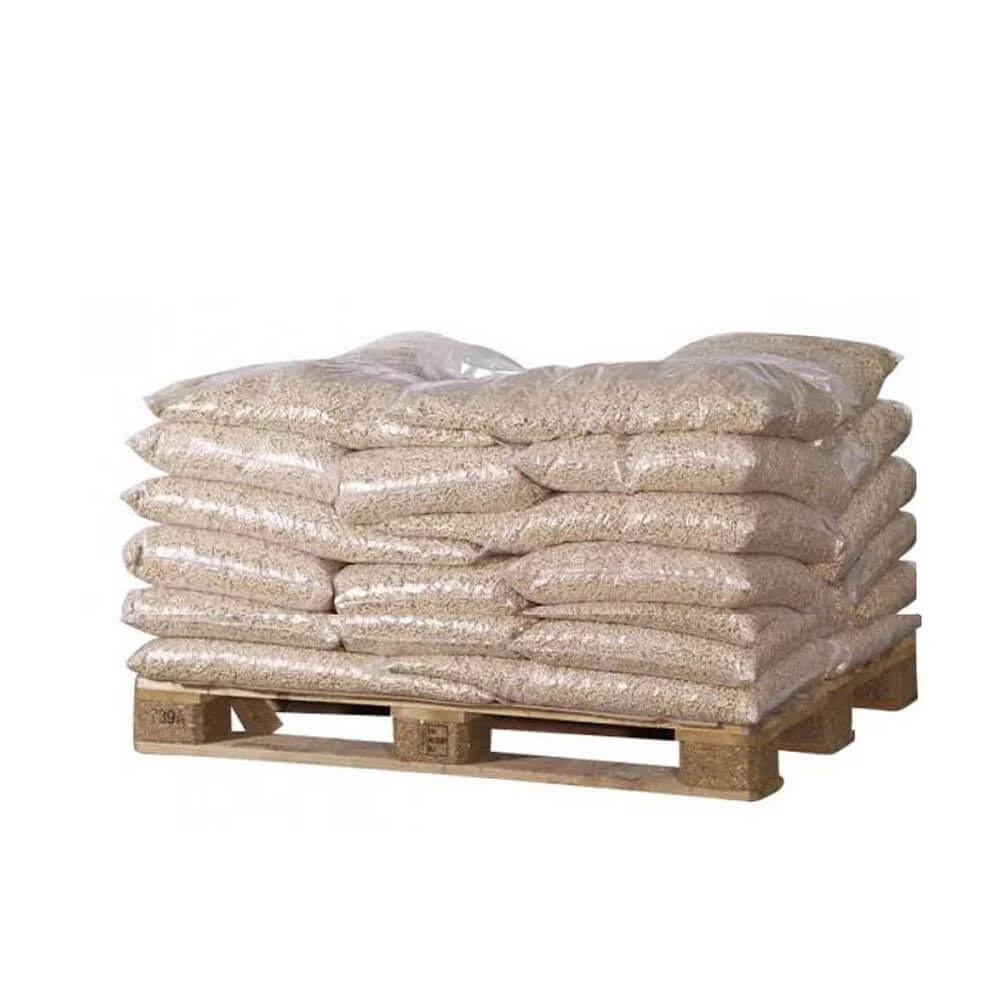
Palet Premium de 25 sacos de 15 kg – DIN Plus
Estos ladrillos son una excelente alternativa a la leña. 100 % europeos y con certificación DIN Plus. Se entregan en un palé. ¡Guarde el palé en su garaje, cobertizo o sótano y terminará de partirlos y apilarlos en minutos! ¡Un palé de ladrillos originales Bio Bricks reemplaza aproximadamente una cuerda de leña! Resumen Mantenga su parrilla y ahumador de pellets encendidos con pellets de madera dura premium DIN Plus. Los pellets de madera dura premium DIN Plus ofrecen un mejor sabor y una combustión más eficiente. ¿Por qué? A diferencia de la mayoría de los pellets disponibles, estos pellets no son un subproducto, sino madera dura 100 % virgen. No se añaden aceites, productos químicos ni aglutinantes. El proceso de secado al horno crea un bajo contenido de humedad para obtener un pellet muy seco y que arde. Esto significa que se quema menos para mantener la temperatura deseada, lo que le proporciona más pellets para su próxima barbacoa y menos cenizas que limpiar. Para pellets con un sabor más intenso y una combustión más uniforme, utilice pellets de madera dura premium DIN Plus. Información adicional Composición 100 % resinoso Certificados DIN Plus Valor calorífico Mayor a 5 kWh/kg Contenido de humedad Menos del 8 % Contenido de cenizas Menos del 0,3 %
Category: Home & Garden > Kitchen & Dining > Kitchen Appliance Accessories > Outdoor Grill Accessories > Barbecue Briquettes